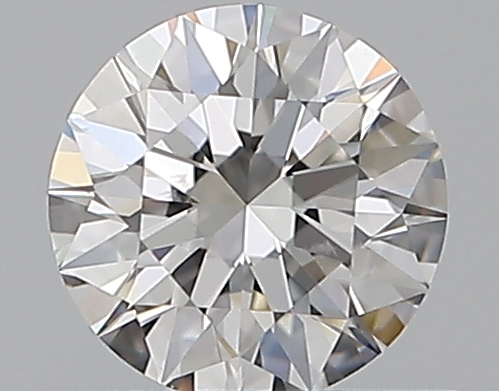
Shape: round
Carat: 0.5
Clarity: SI1
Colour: F
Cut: EX
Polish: EX
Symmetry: EX
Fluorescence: F
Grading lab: GIA
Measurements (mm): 5.08 x 5.11 x 3.15